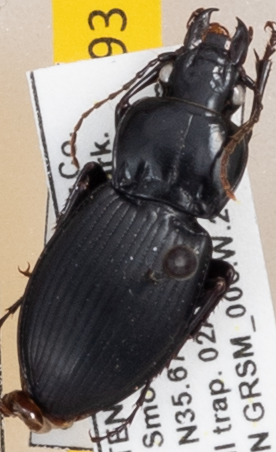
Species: Cyclotrachelus sigillatus
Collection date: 2022-08-02
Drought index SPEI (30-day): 1.69
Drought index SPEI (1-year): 1.16
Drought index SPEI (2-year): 1.642